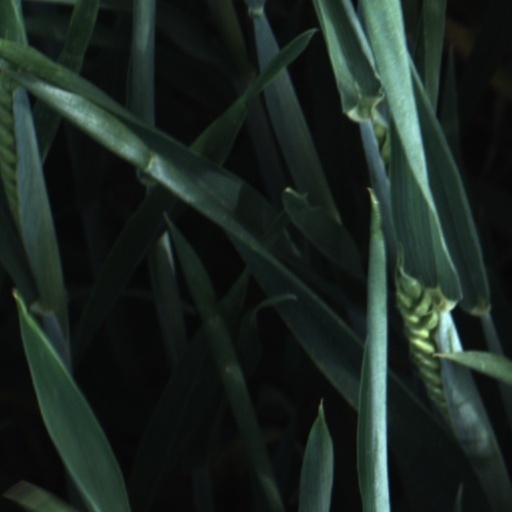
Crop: wheat